Colchester (UK Parliament constituency)

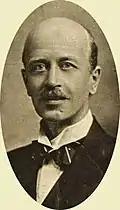
Worthington-Evans

Another General Election was required to take place before the end of 1940. The political parties had been making preparations for an election to take place from 1939 and by the end of this year, the following candidates had been selected;